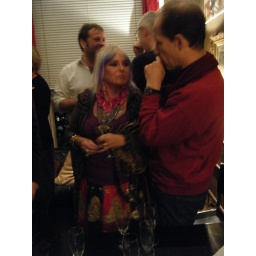
Interesting evening in an over the top West London house for the launch of the book 70's Style in late 2009